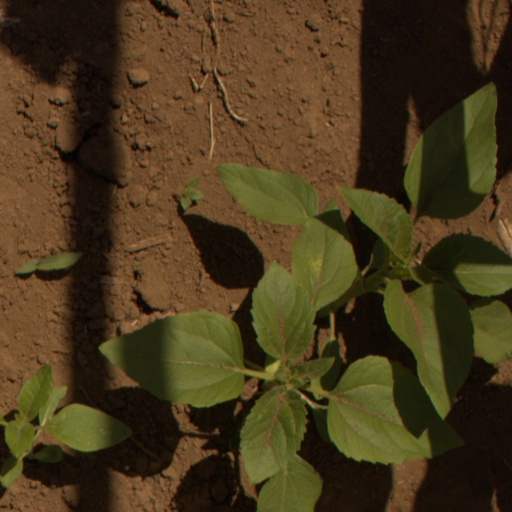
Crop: Jerusalem artichoke